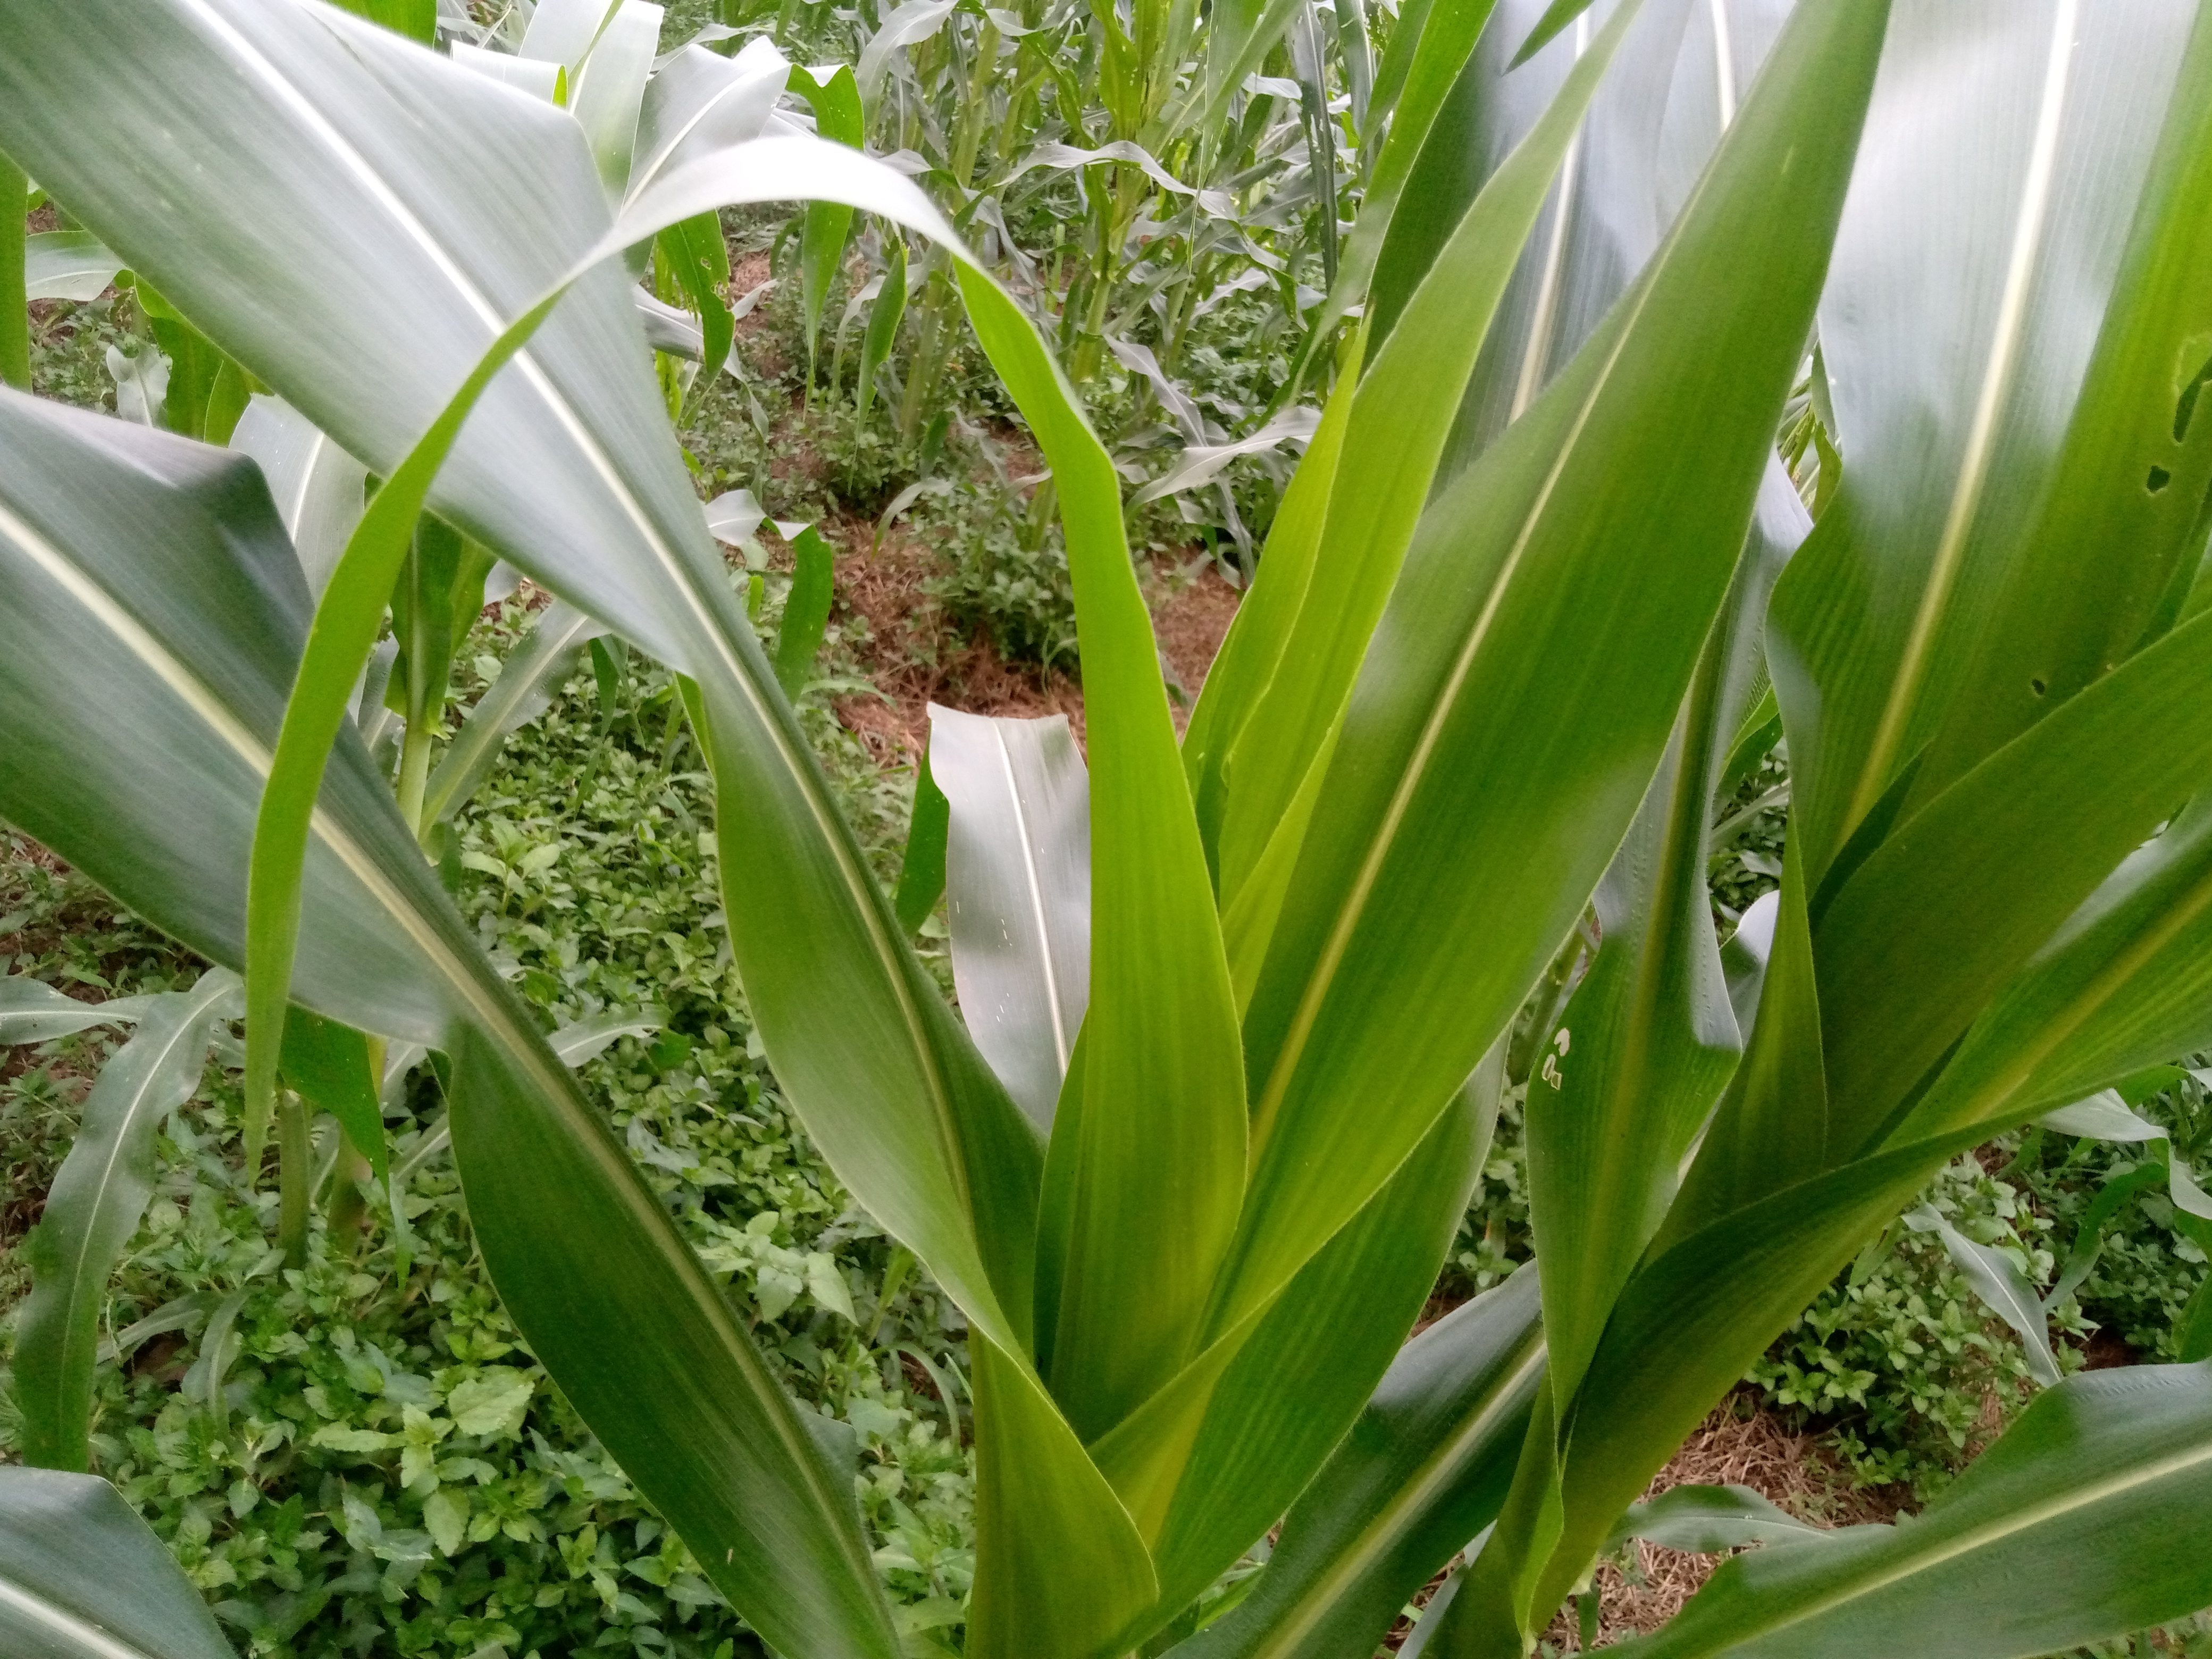
Label: healthy